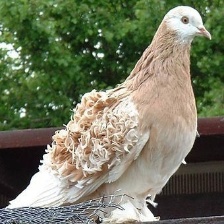
Species: FRILL BACK PIGEON
Scientific name: COLUMBA LIVIA DOMESTICA